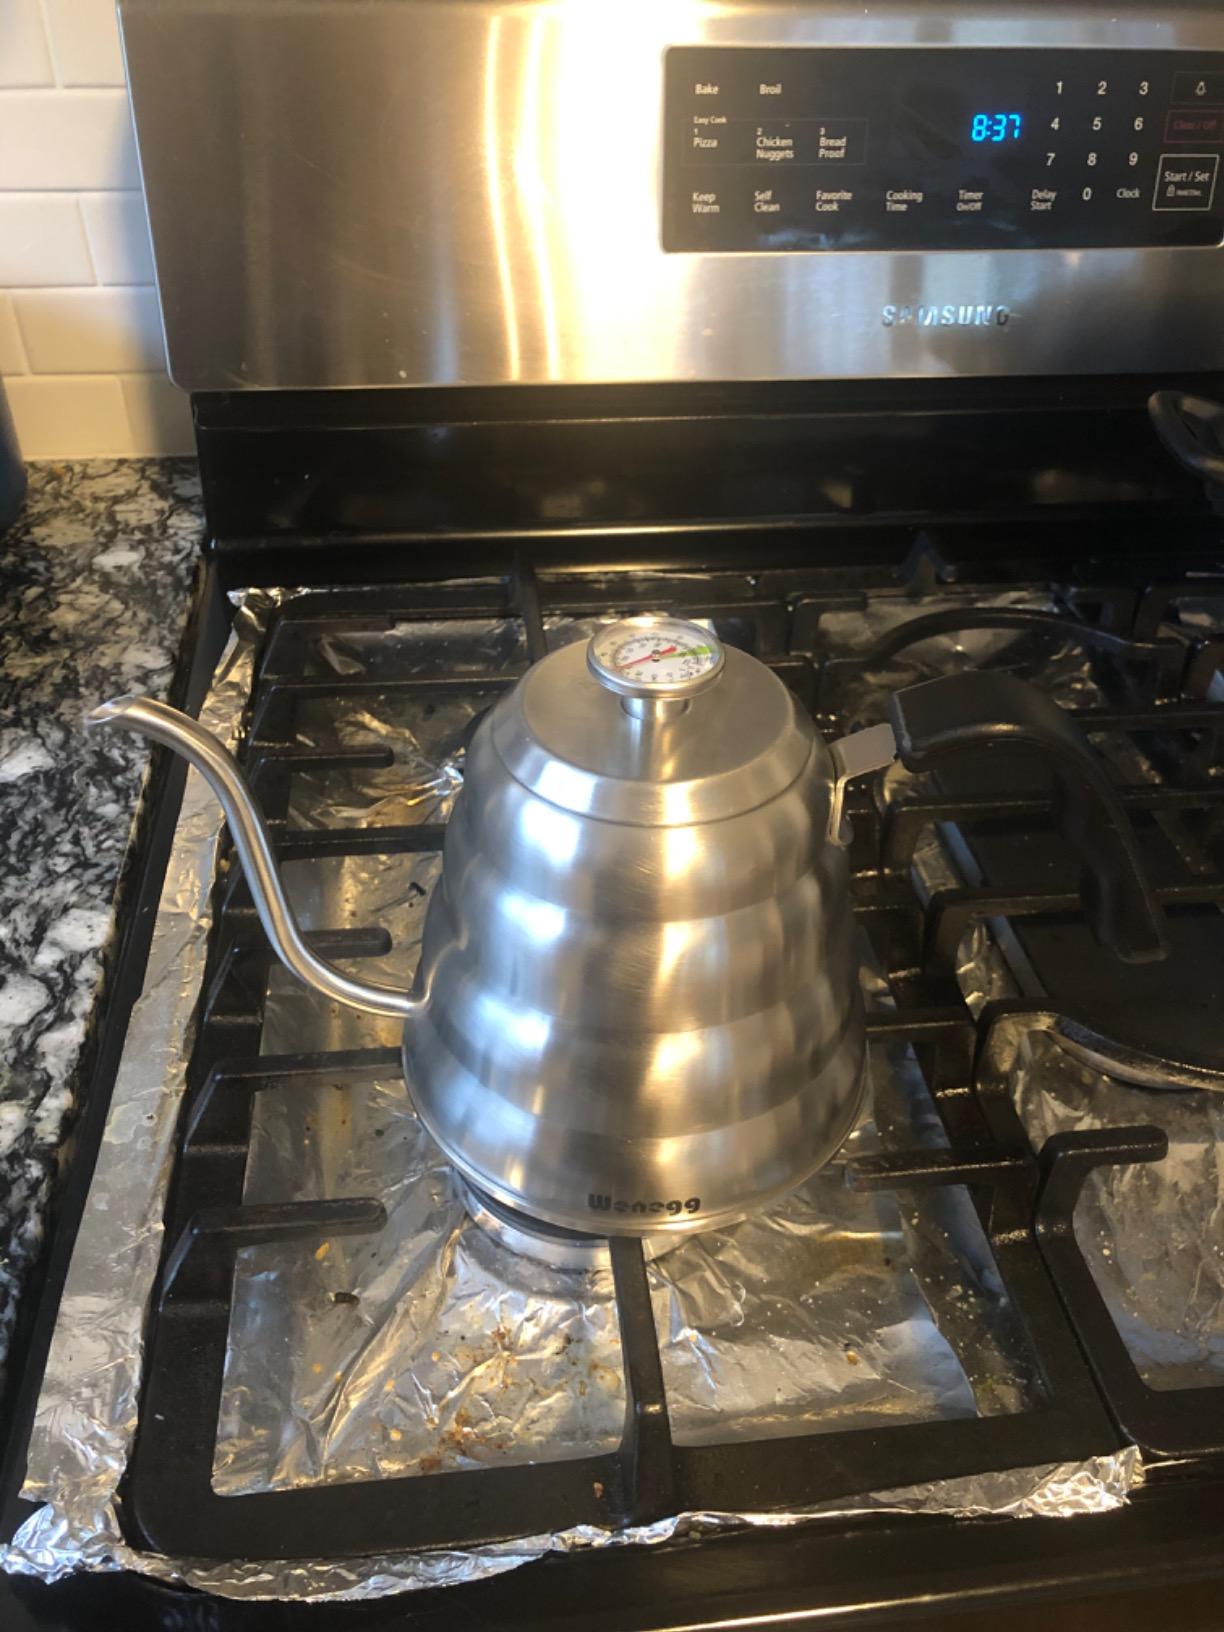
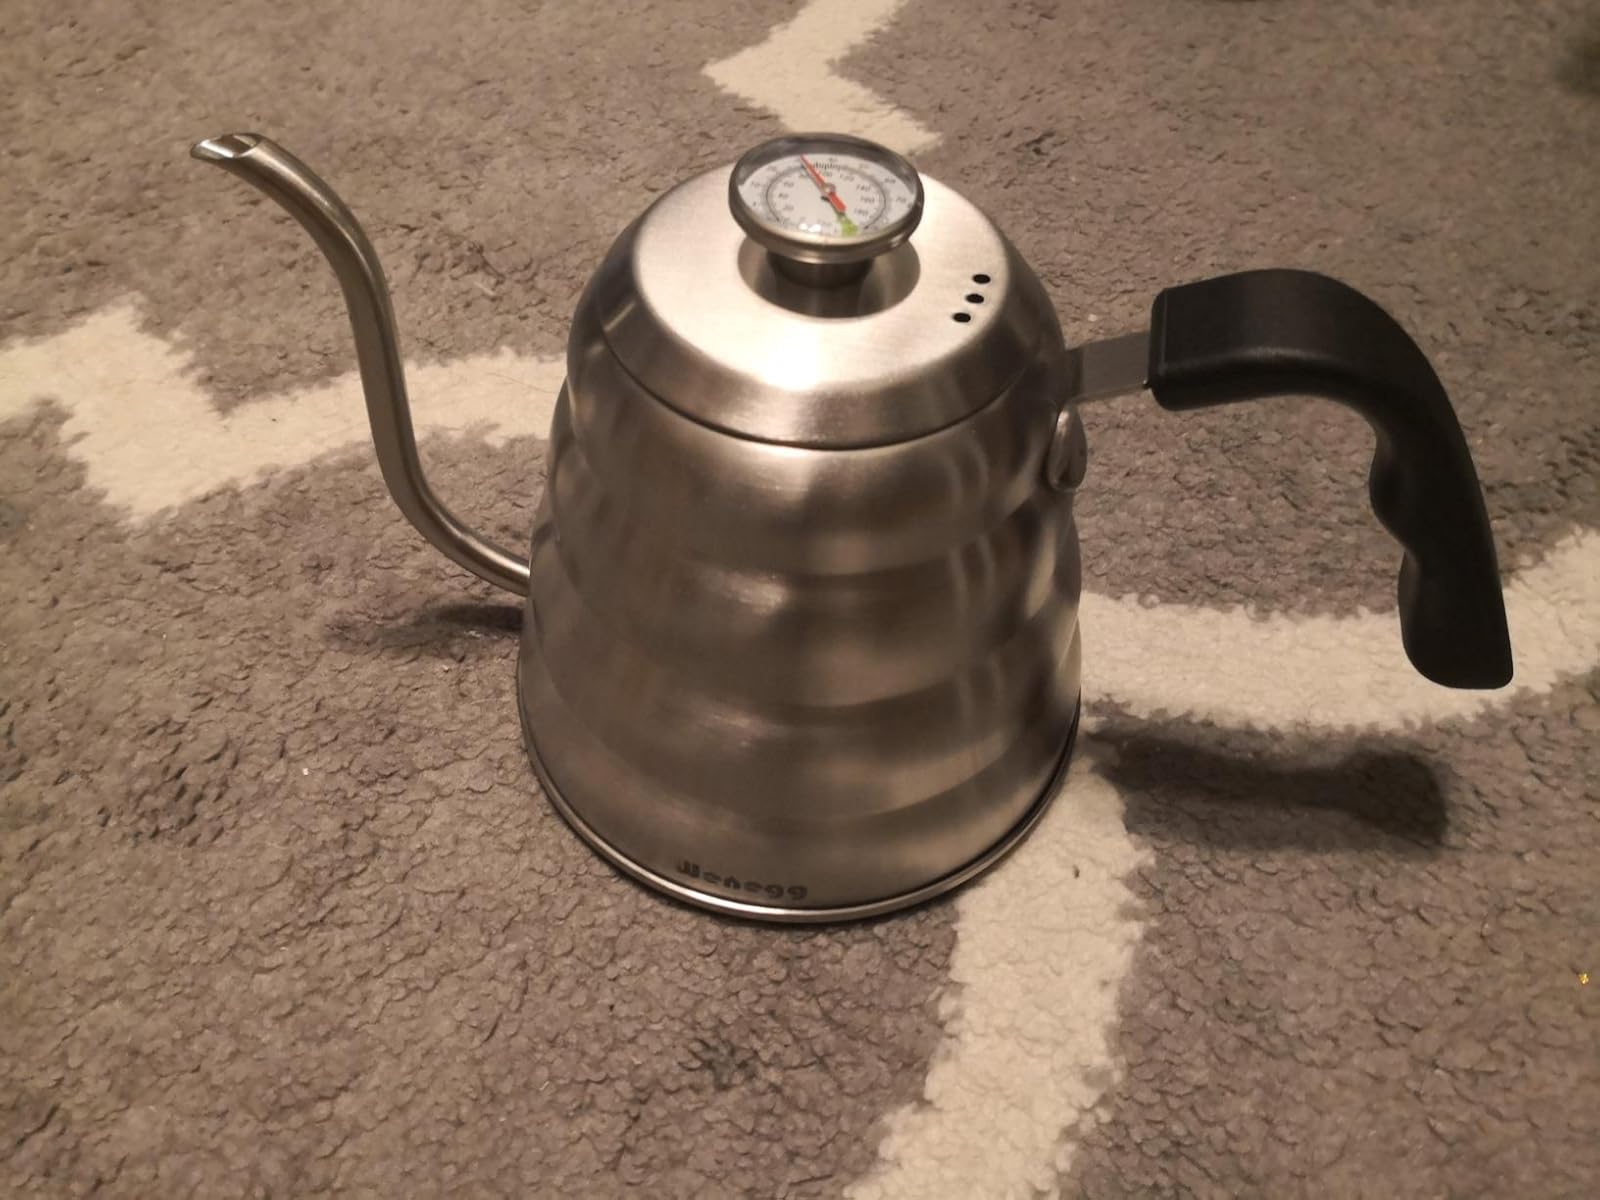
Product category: items_kettle
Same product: yes